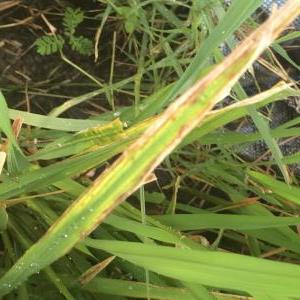
Disease: Bacterialblight